Calabria

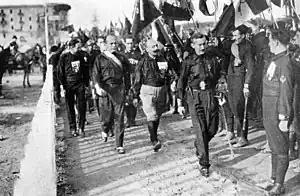
Italo Balbo, Benito Mussolini, Cesare Maria de Vecchi and Michele Bianchi review the 40,000 fascists deployed at the Naples sports field.

In 1783, a series of earthquakes across Calabria caused around 50,000 deaths and much damage to property, so that many of the buildings in the region were rebuilt after this date.